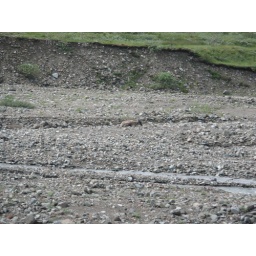
An eagle-eyed passenger on my bus saw this caribou lying in the creek bed. I wouldn't have spotted it.